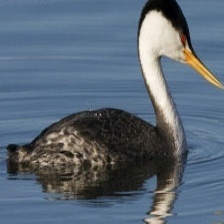
Species: CLARKS GREBE
Scientific name: AECHMOPHORUS CLARKII